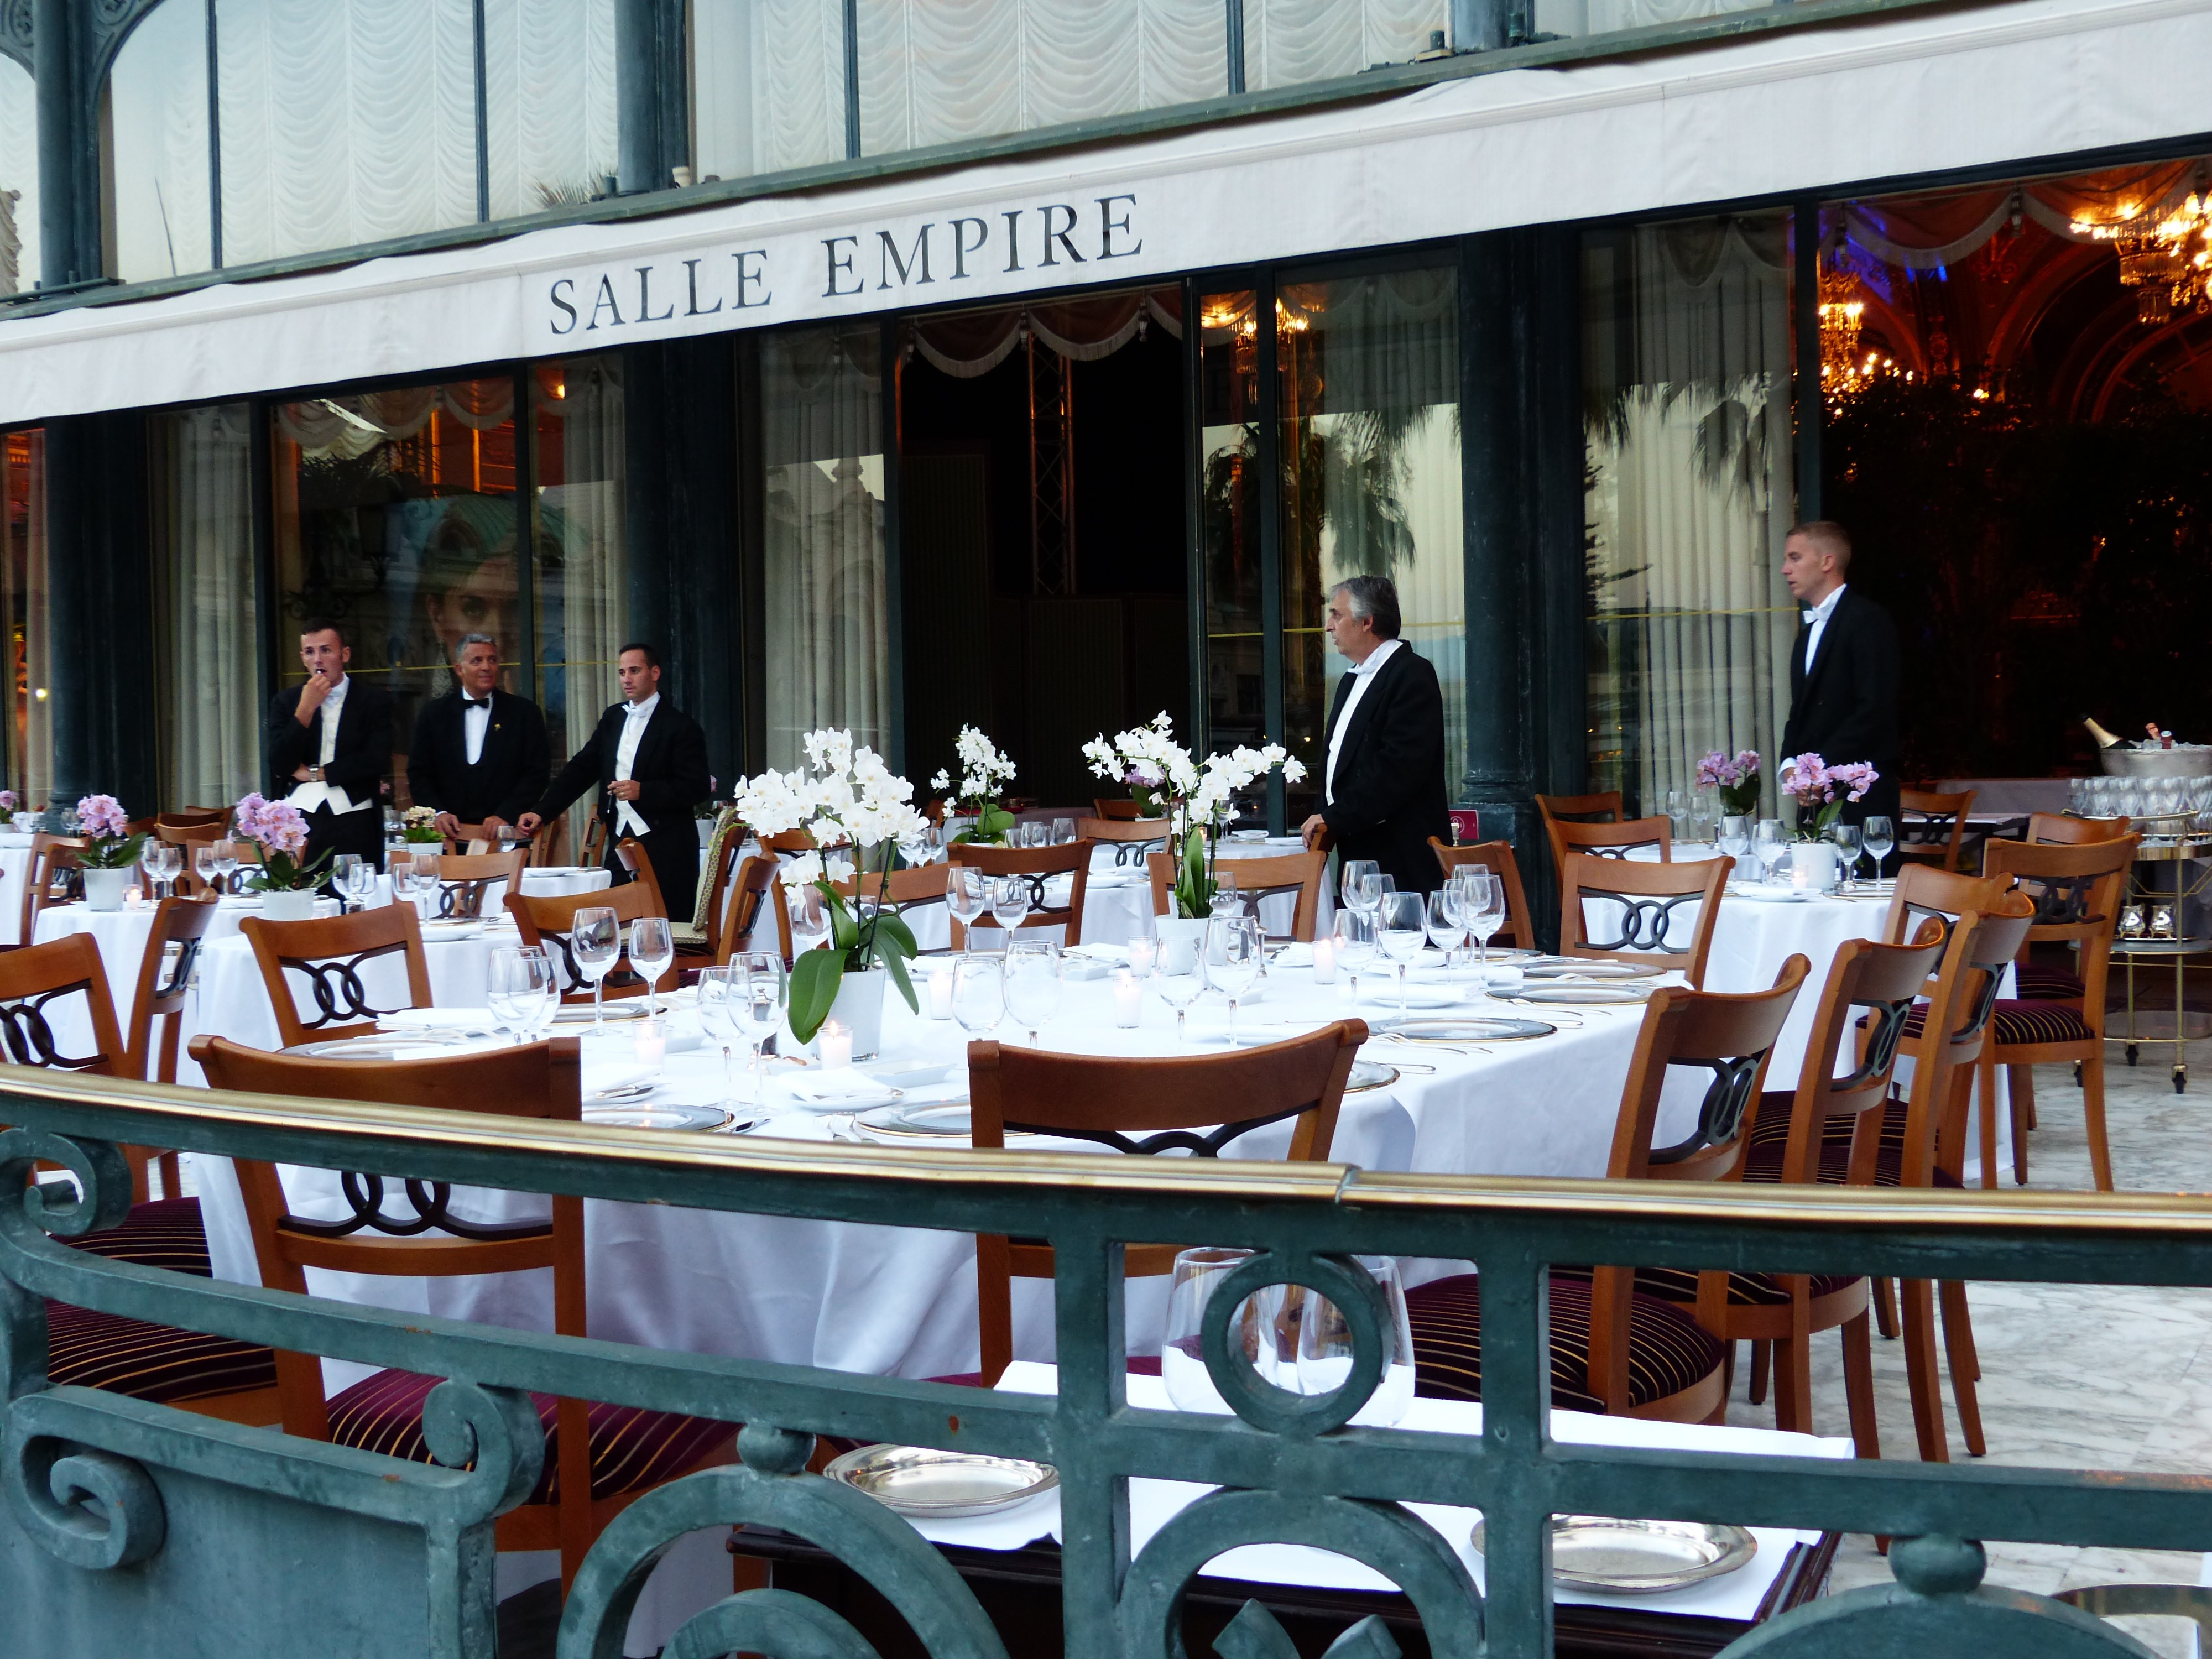
board, restaurant, meal, covered, lunch, luxury, hotel, monaco, local, upper, expensive, inn, nobel, sense, extravagant, salle empire